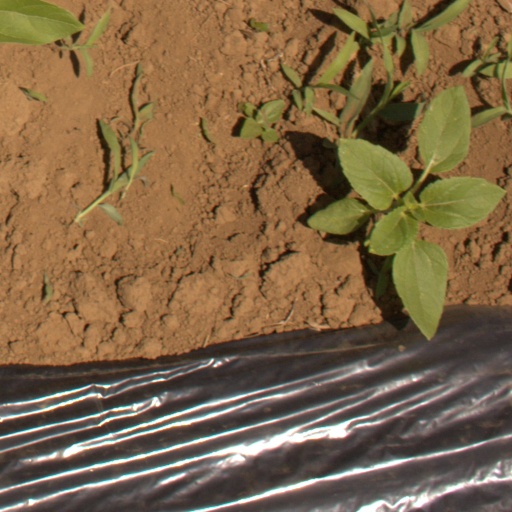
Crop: Jerusalem artichoke